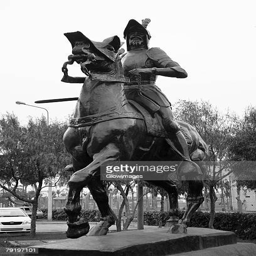
low angle view of a statue